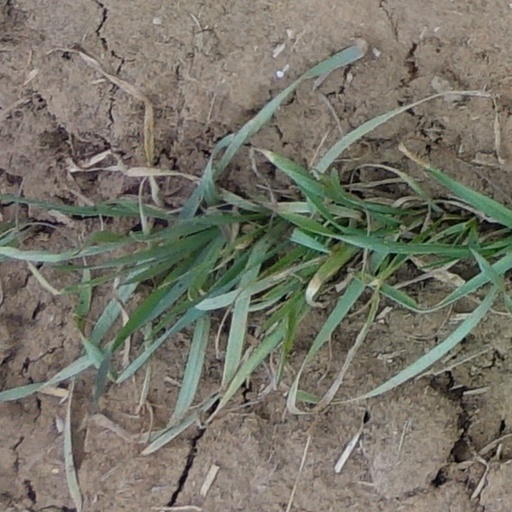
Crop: wheat